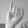
ASL letter: I